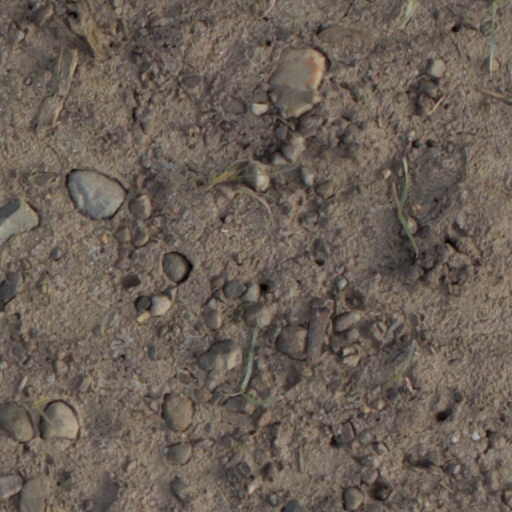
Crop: wheat